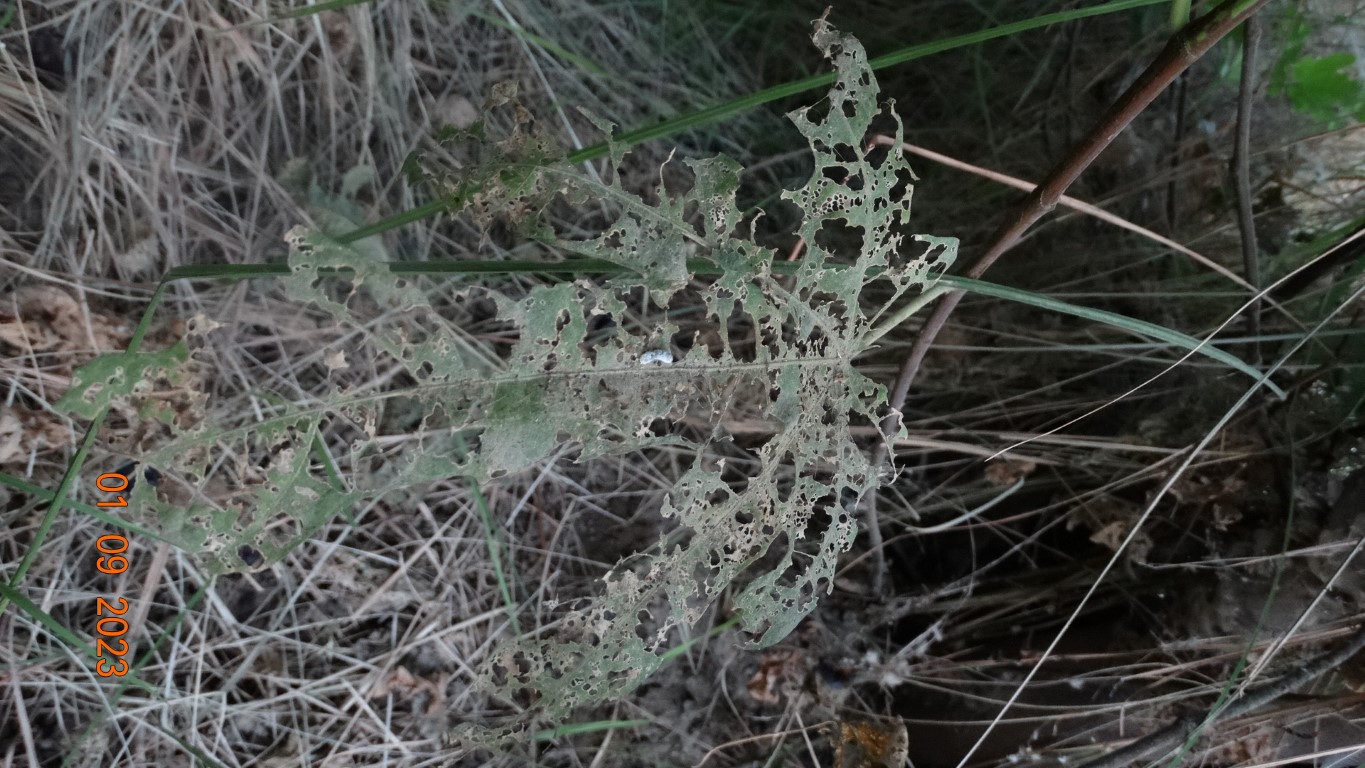
Label: infected